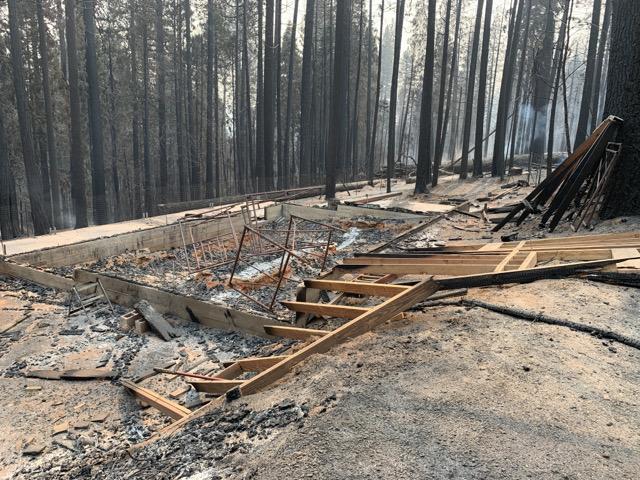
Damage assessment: destroyed